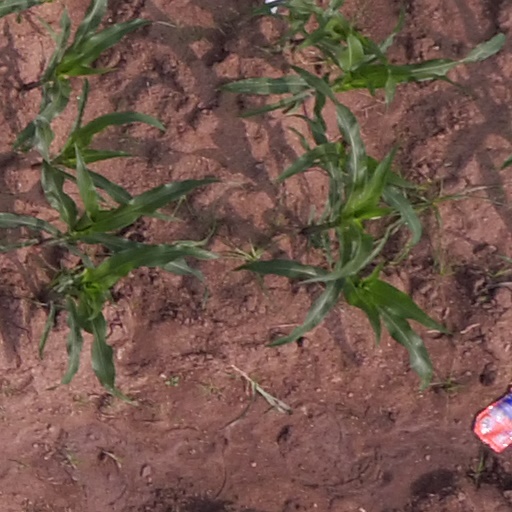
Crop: maize; corn